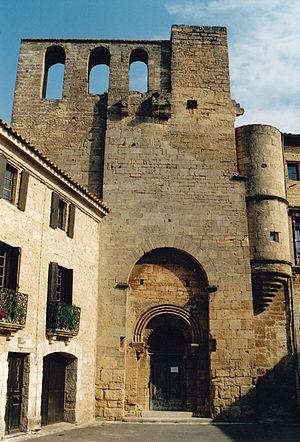
Loupian - Chapelle Saint Hippolyte
La chapelle Saint-Hippolyte est une chapelle romane fortifiée située à Loupian dans le département français de l'Hérault en région Occitanie.
Loupian est une commune française située dans le département de l'Hérault, en région Occitanie. Elle appartient à la communauté d'agglomération Sète Agglopôle Méditerranée.
L'arc festonné est une variante de l'arc polylobé dans laquelle les lobes constituant l'intrados de l'arc sont convexes au lieu d'être concaves, formant une série de petits cylindres transversaux.